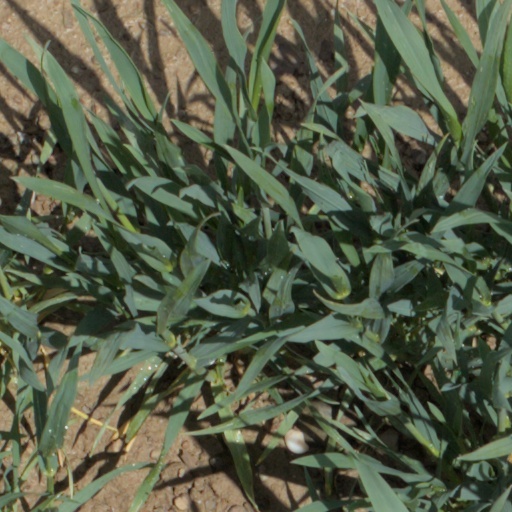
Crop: wheat